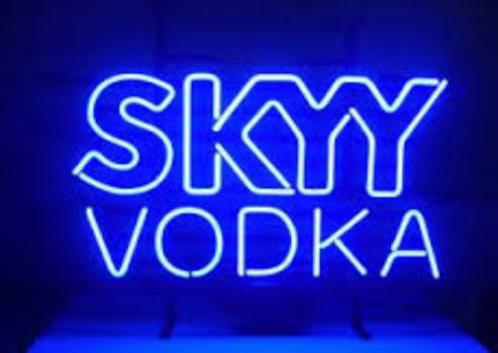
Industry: Food